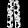
Label: Trouser